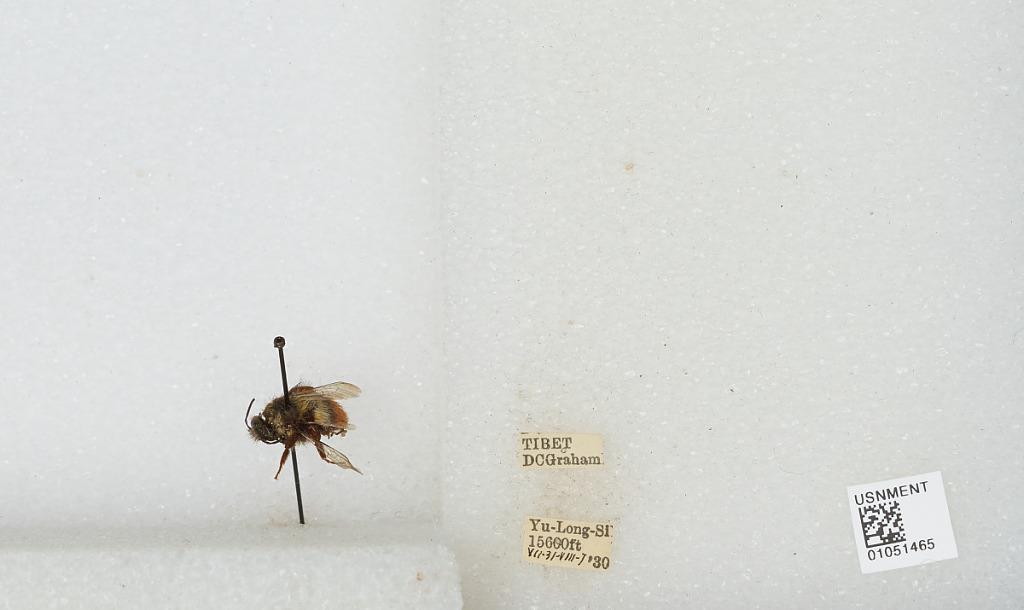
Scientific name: Bombus sp.
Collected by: D. Graham
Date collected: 1930-7-31
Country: China
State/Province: Tibet Autonomous Region
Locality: Yu-Long-Si